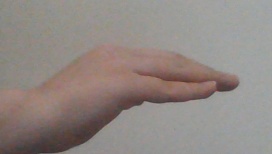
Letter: haa